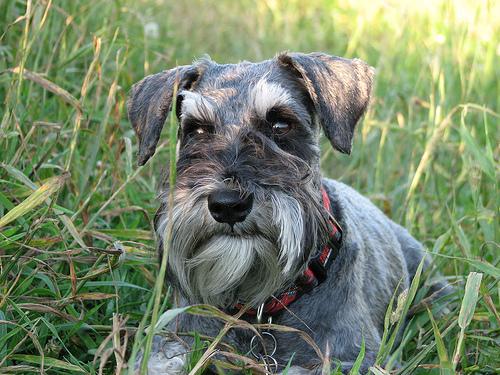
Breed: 2342-n000102-miniature_schnauzer